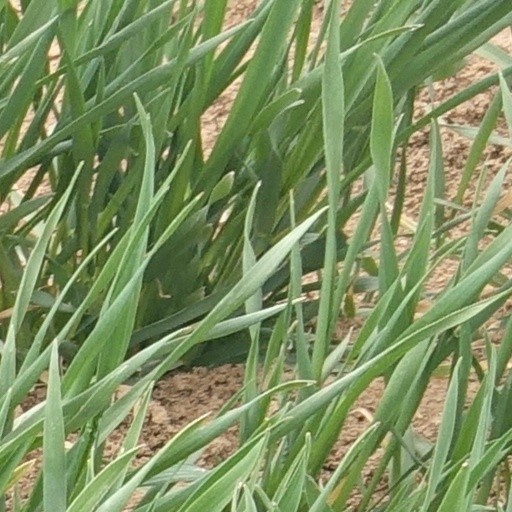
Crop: wheat